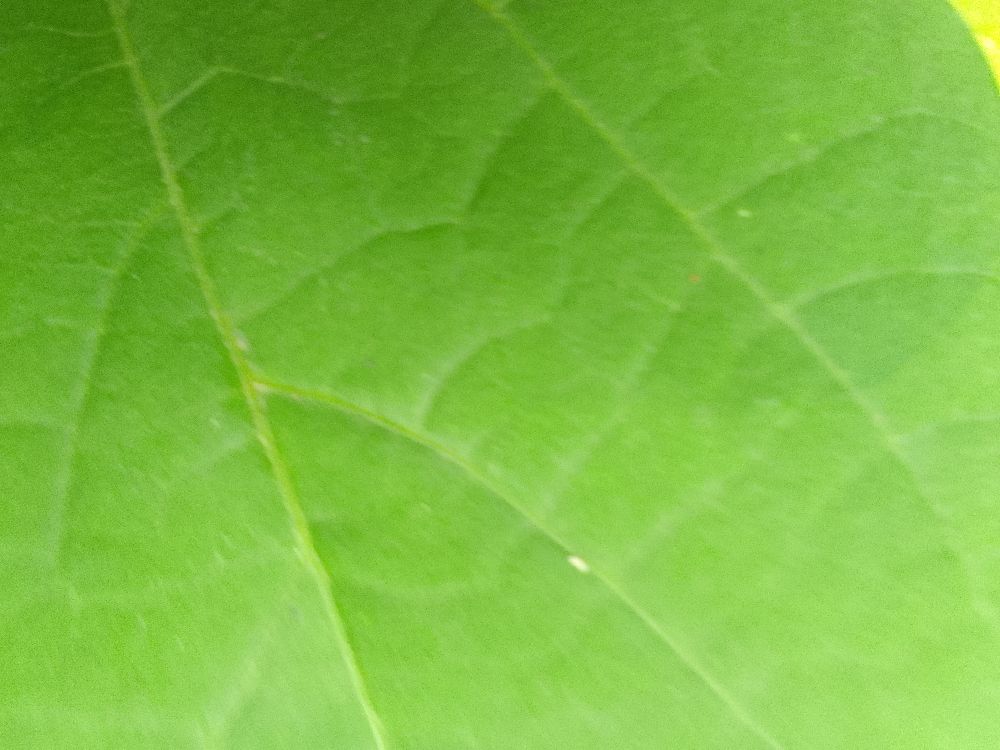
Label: healthy